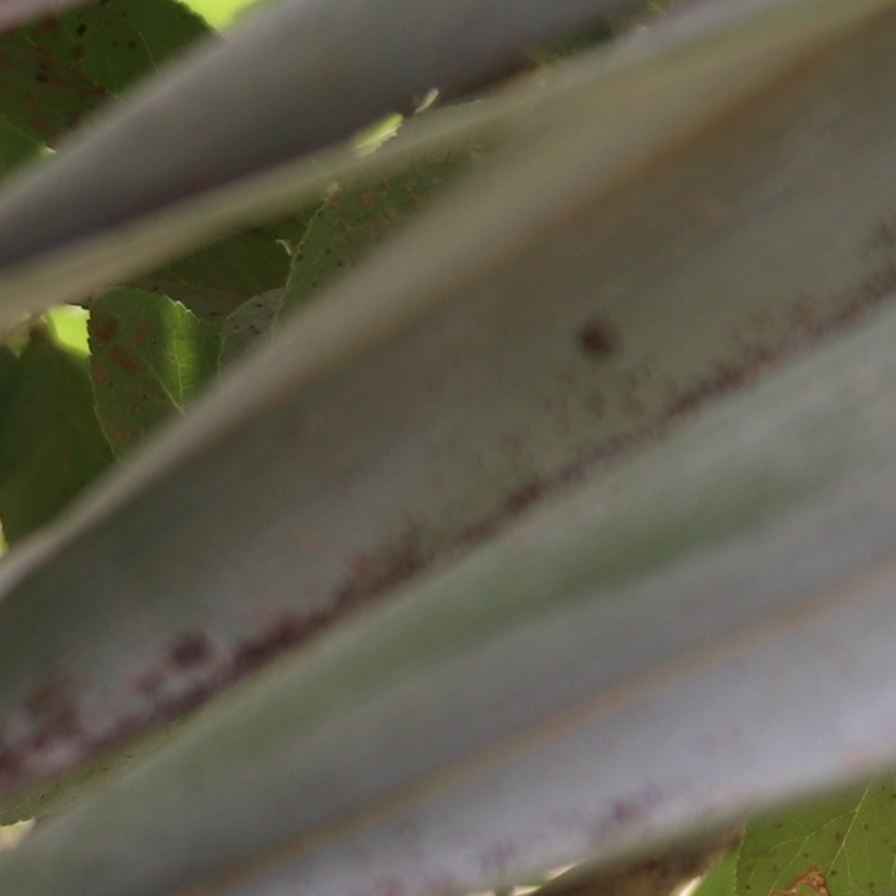
Label: Honey